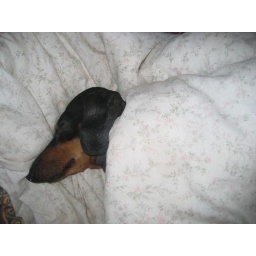
Despide the look this is dogs bed. Girls have a quilt and love sleeping under it.